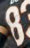
Number: 8